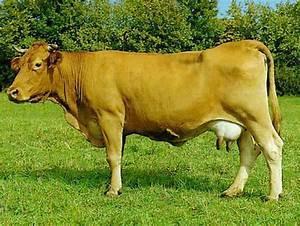
cow